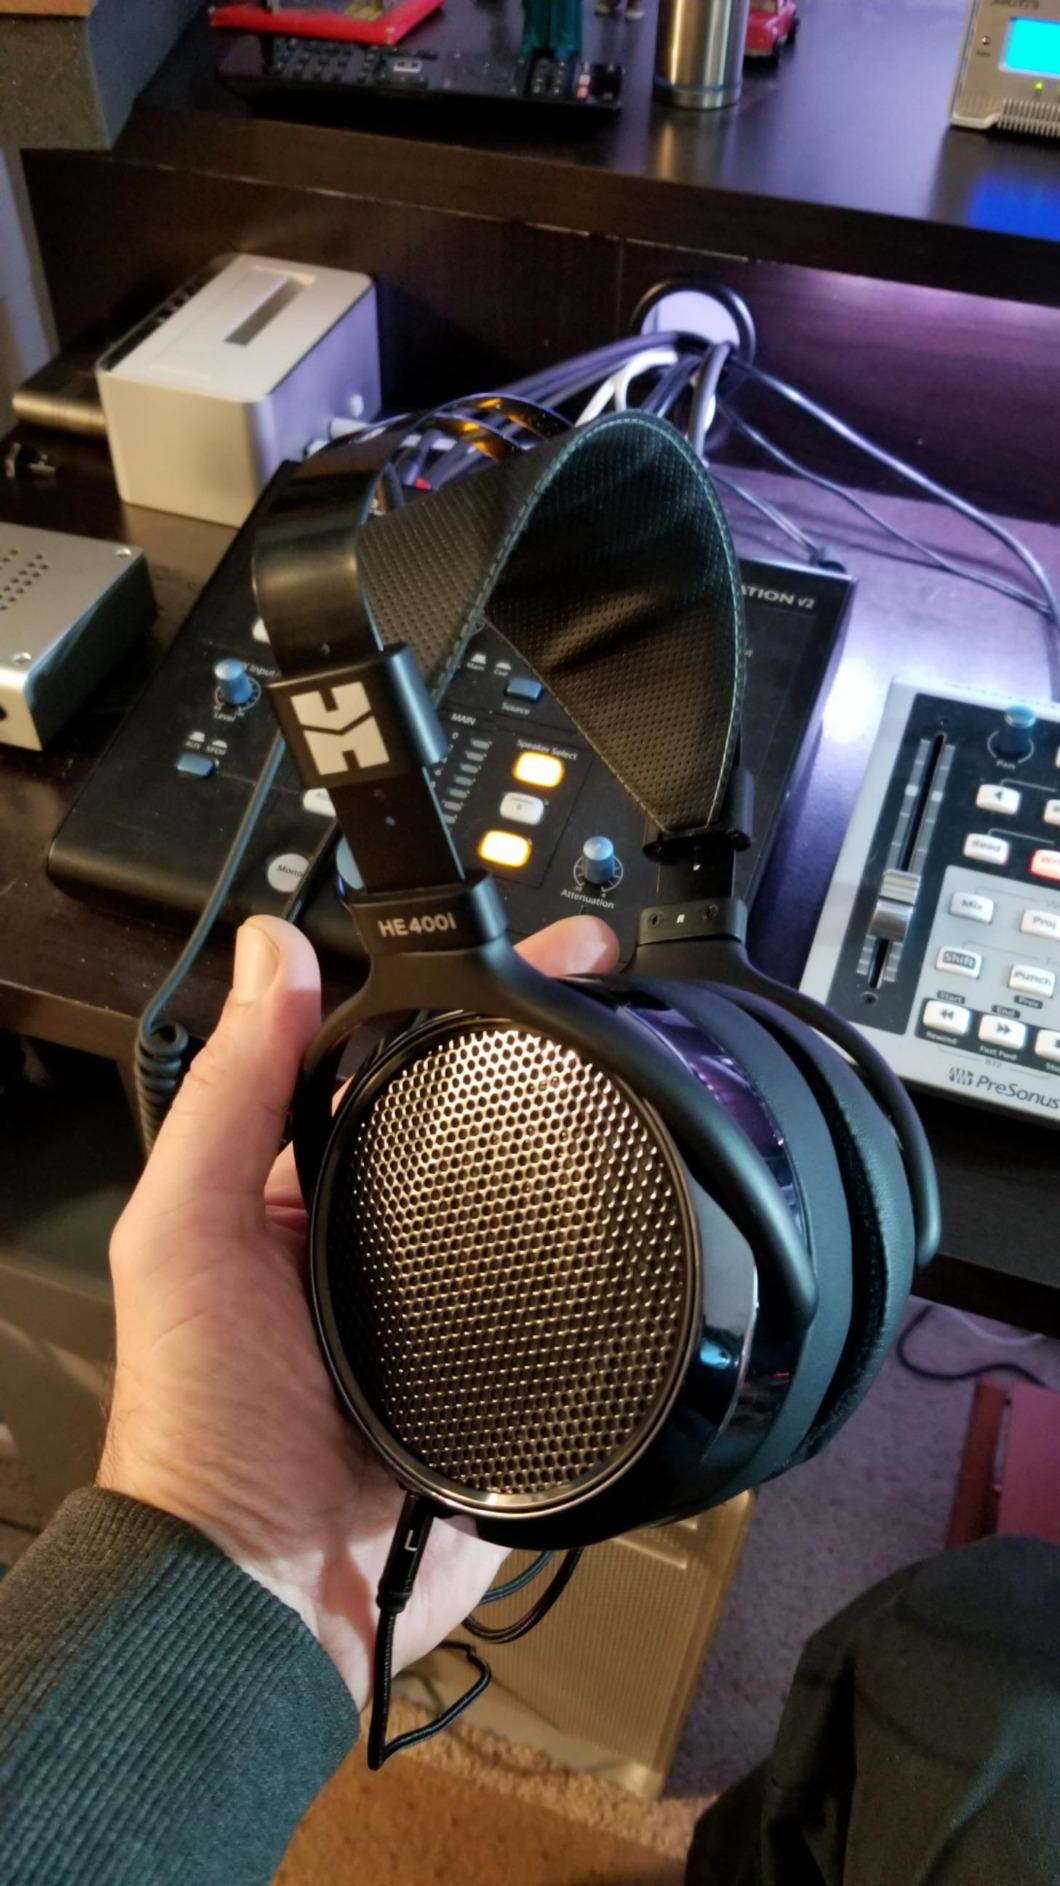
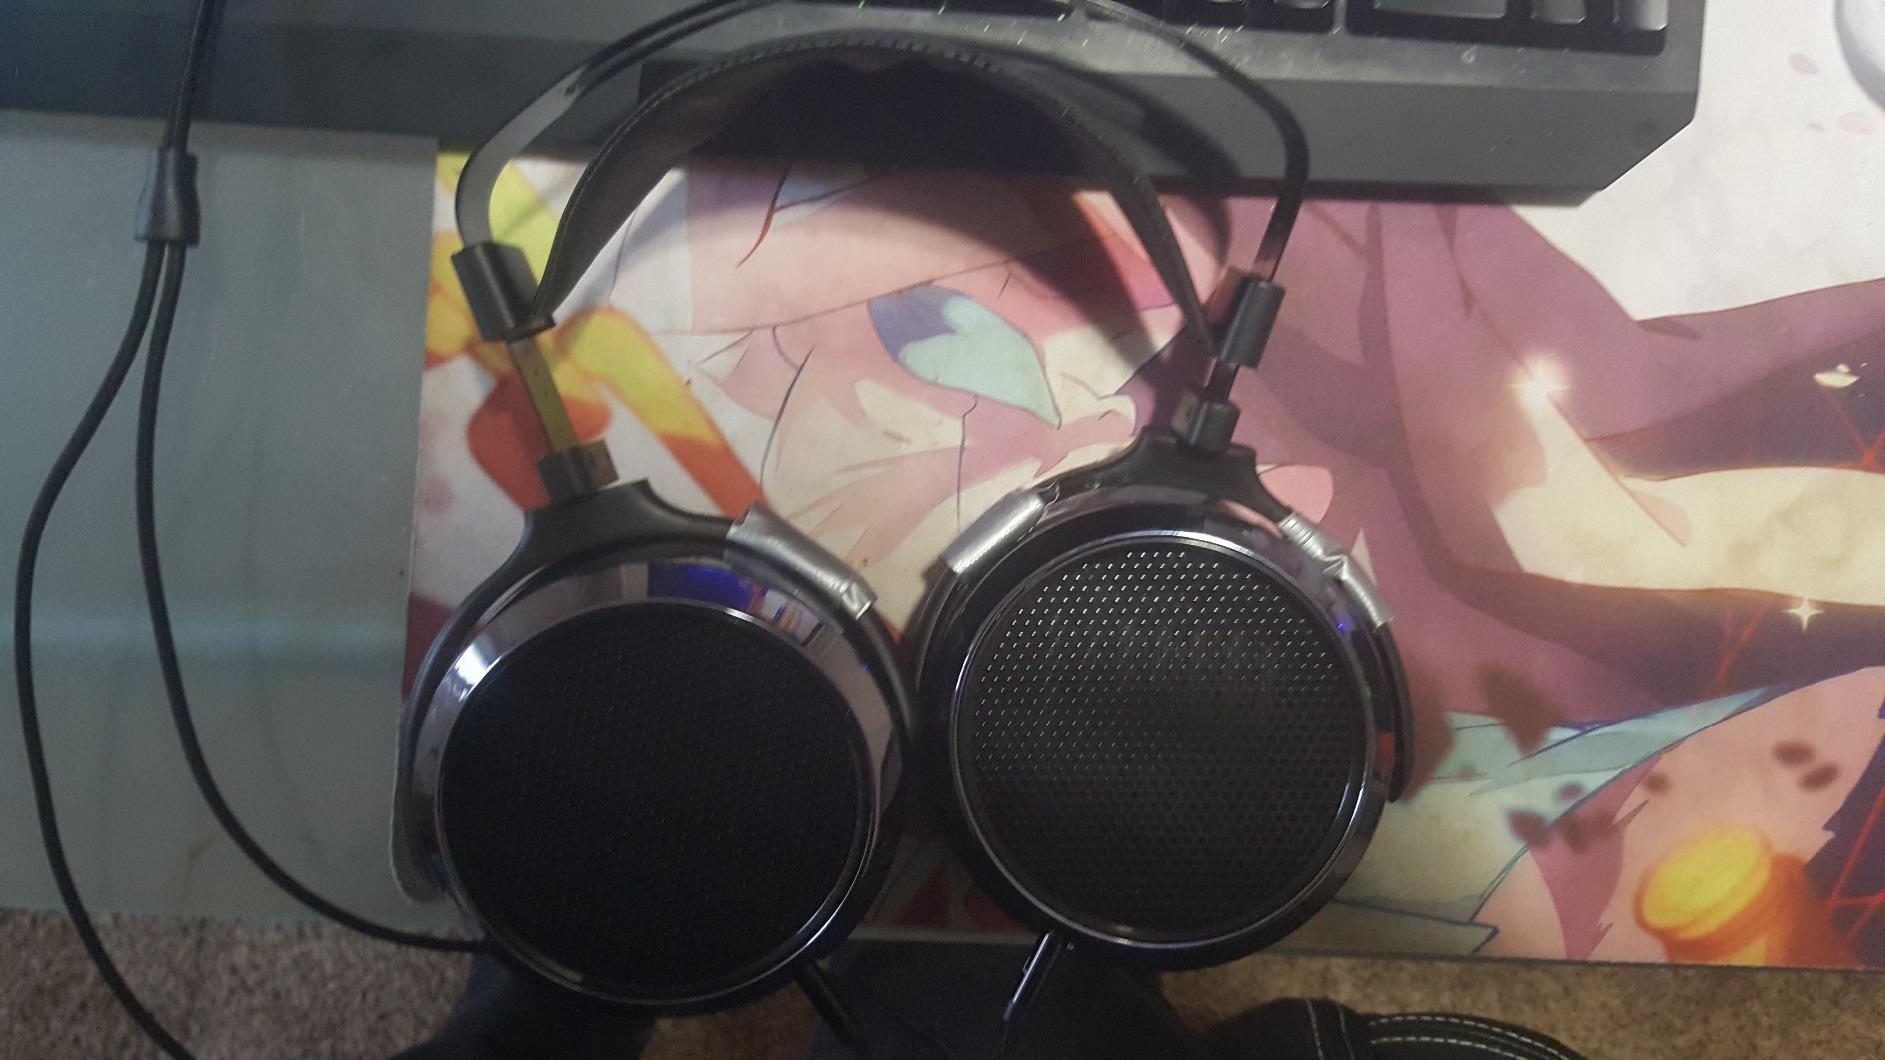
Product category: headphones
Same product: yes